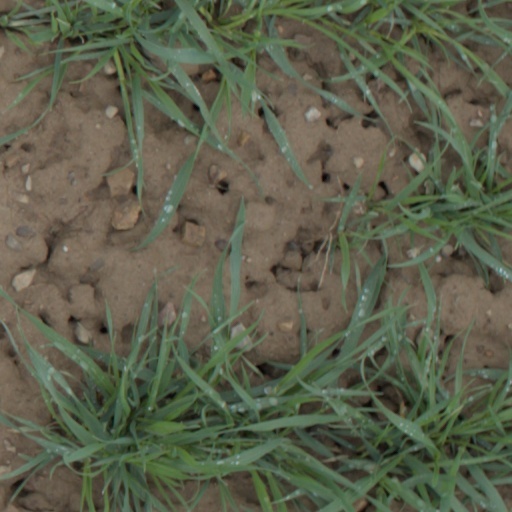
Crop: wheat